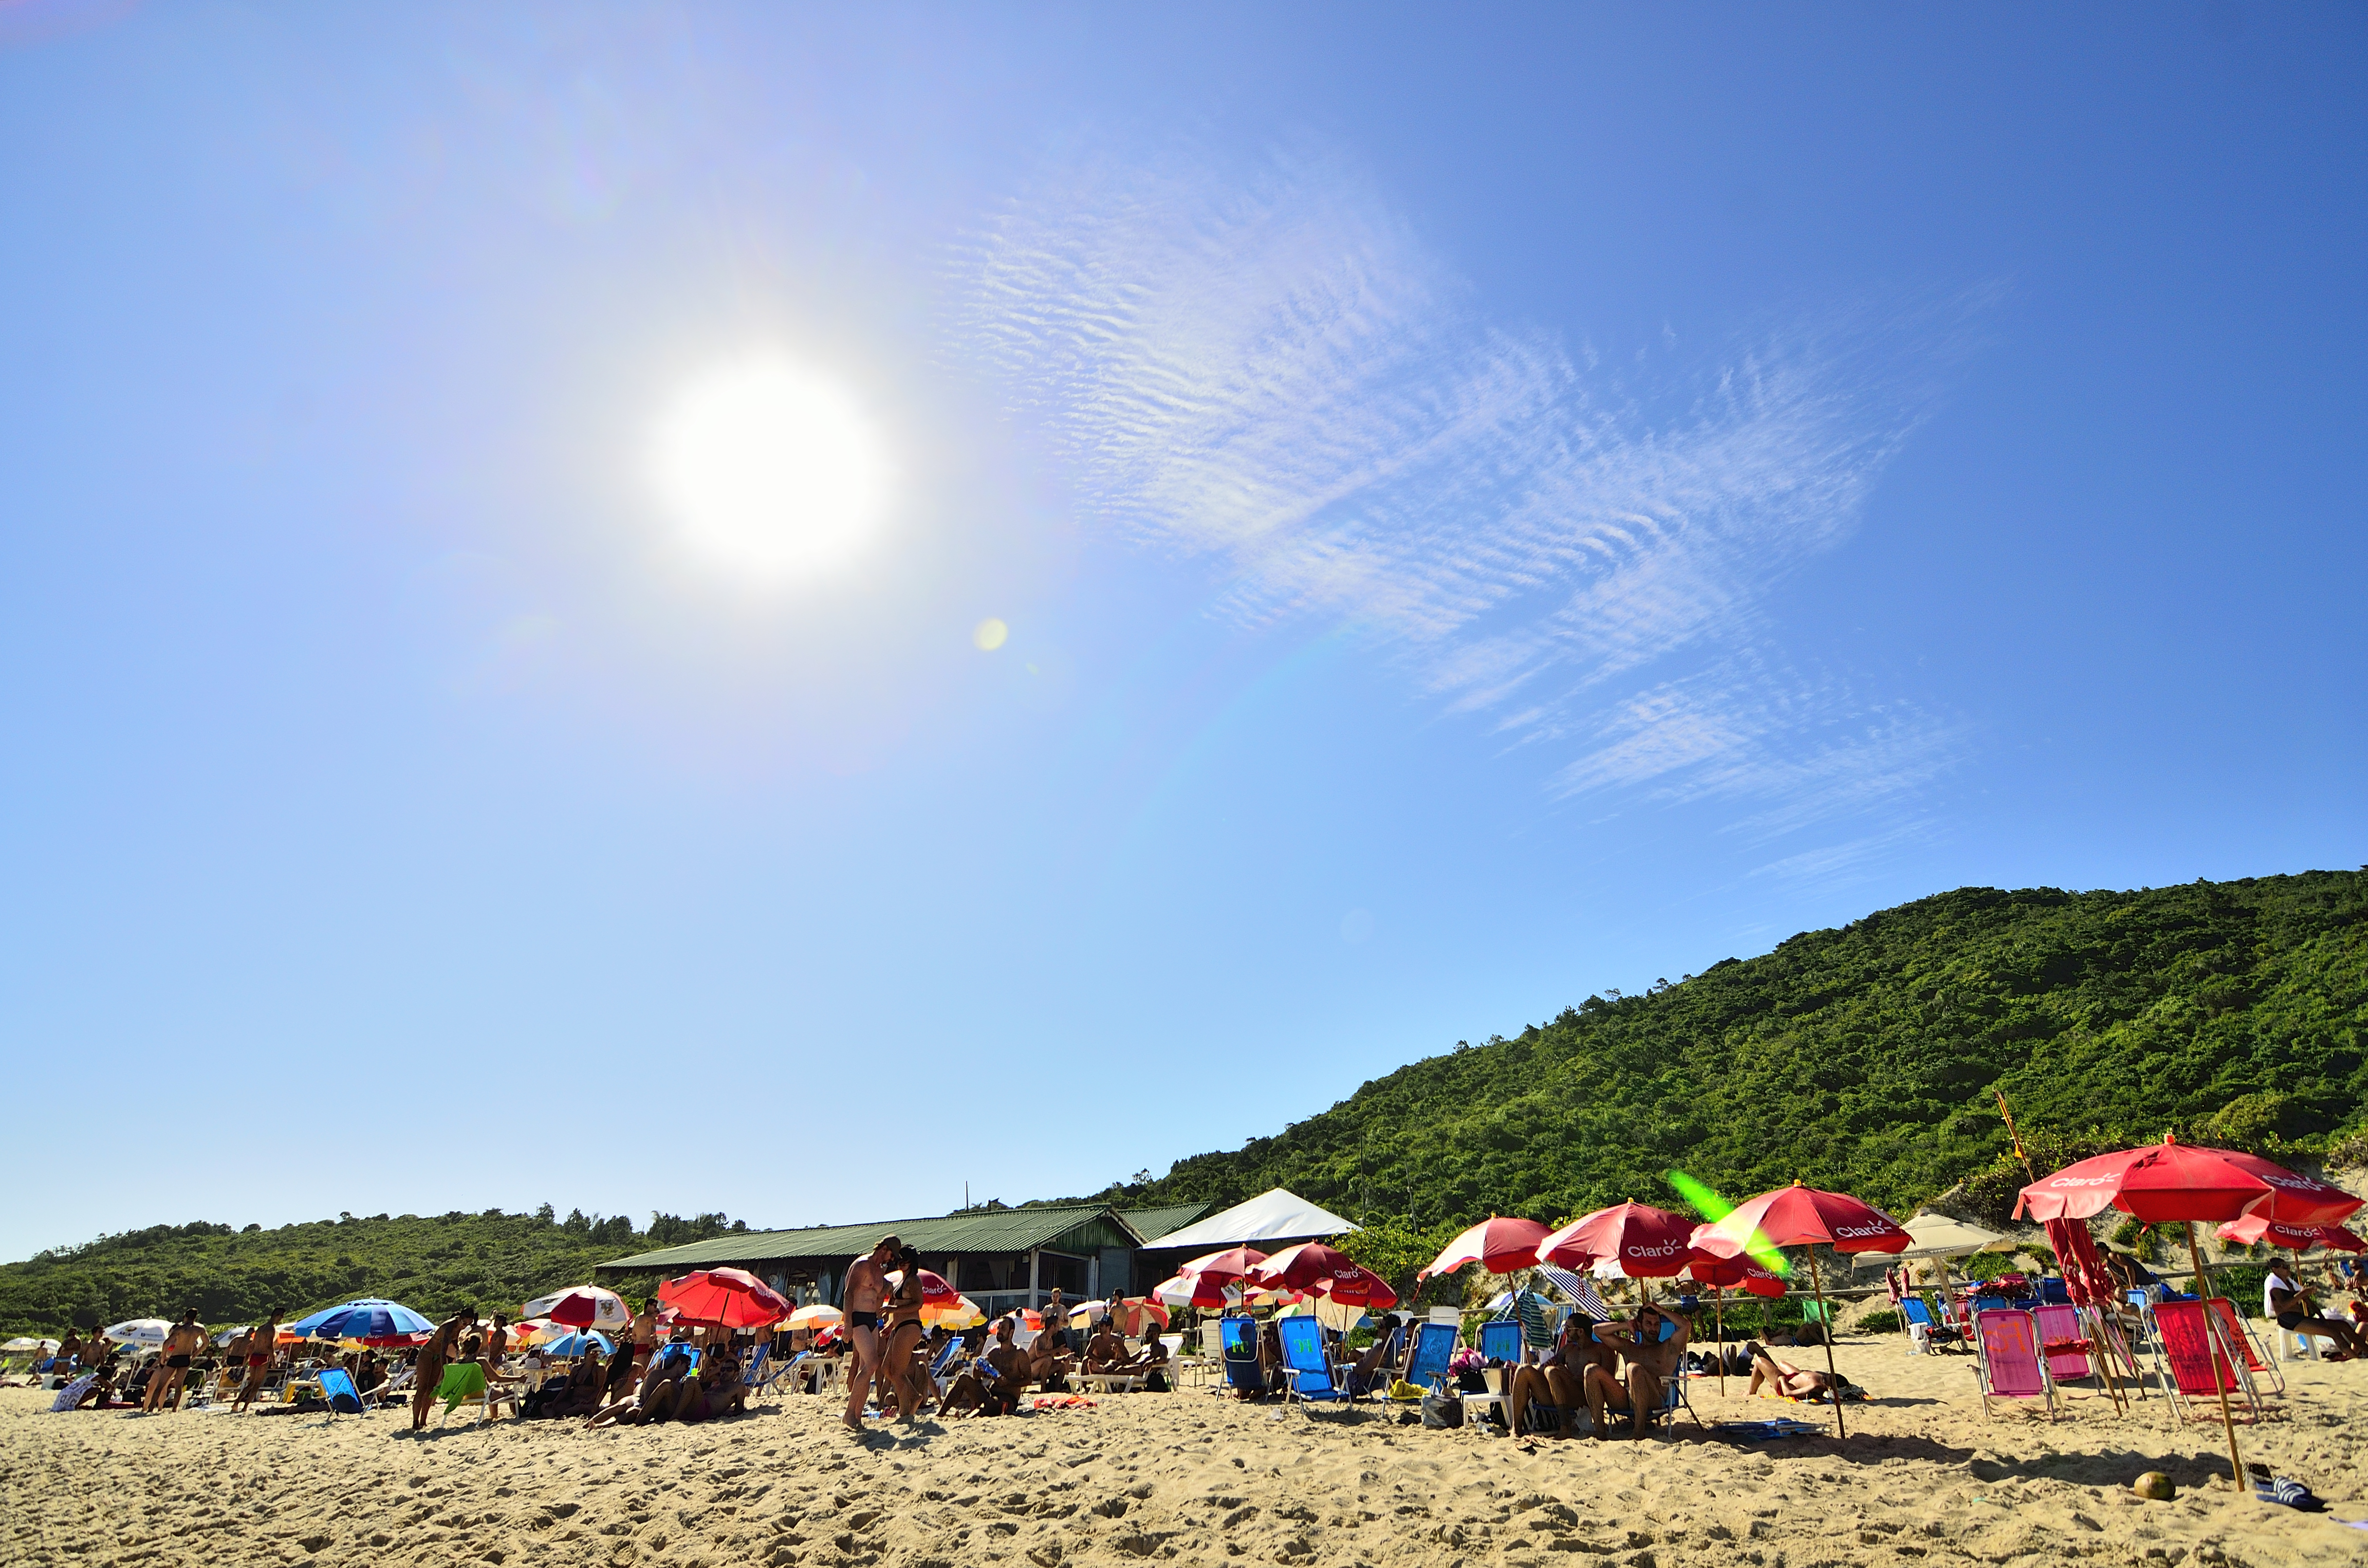
beach, sea, coast, praia, trilha, molhe